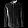
Label: Shirt